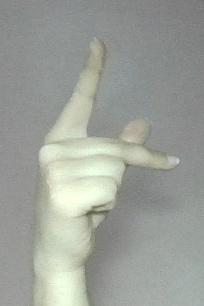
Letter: dha